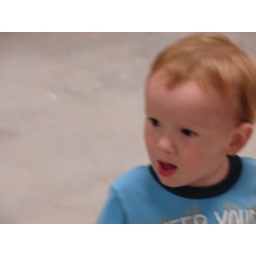
Ganon out &amp;amp; about in Greers Ferry, at the lake house &amp;amp; the house my parents were working at